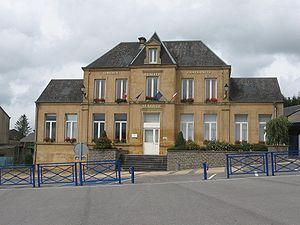
Rimogne est une commune française, située dans le département des Ardennes en région Grand Est.